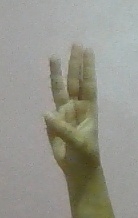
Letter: thaa